Question: Please indicate a possible affordance area of throw_basketball that can be used for throwing
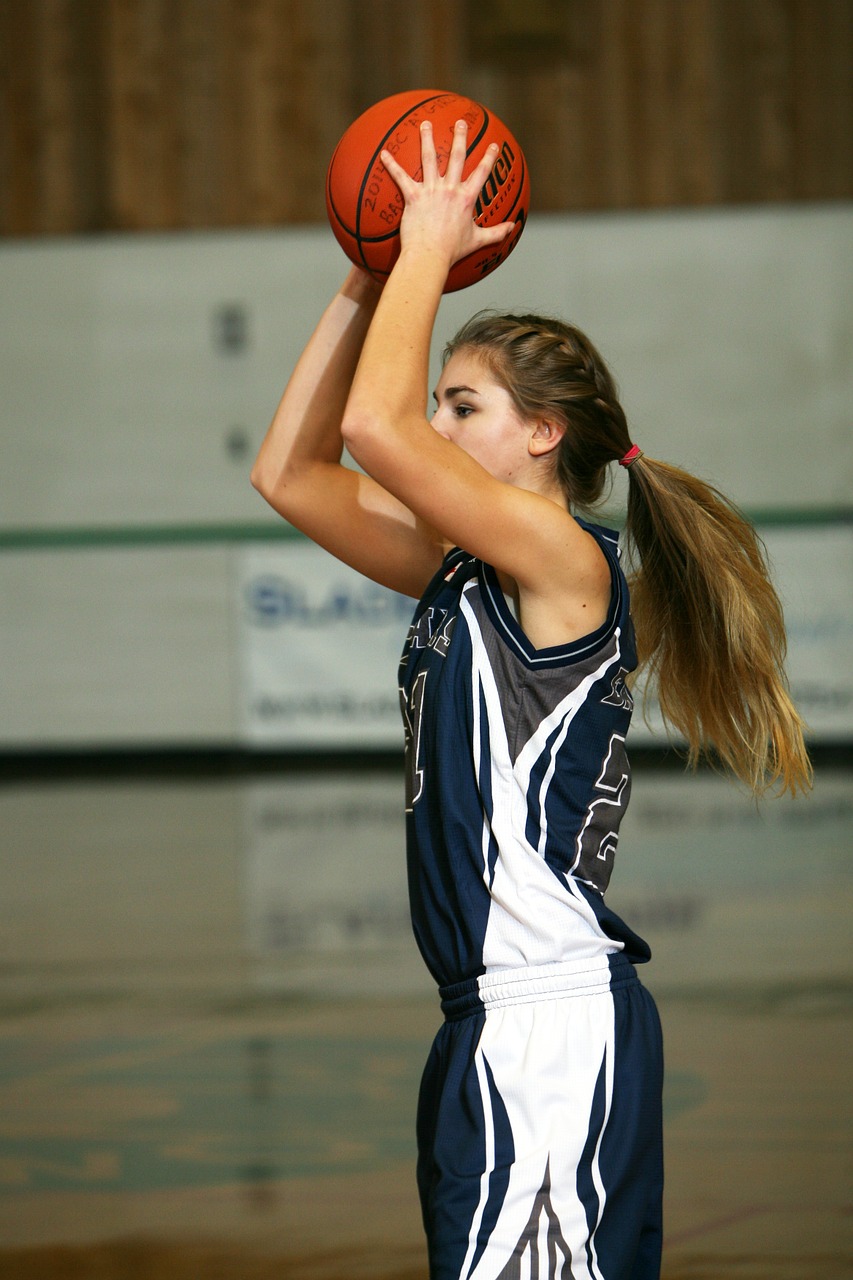
Answer: [314.519, 62.294, 569.629, 320.371]